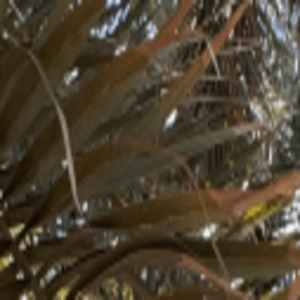
Label: Rachis Blight